Nayer Nagui

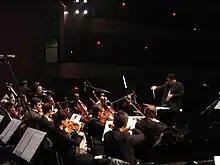
Conducting in Cairo Opera House during the Spiros Project

His vast repertoire ranges from symphonic, opera, oratorios and ballet conducting to musicals and light music. He conducted Rossini’s 3 comic Operas: Il Signor Bruschino, La Cambiale di Matrimonio, L'occasione fa il ladro, Verdi's Rigoletto, Puccini’s La Boheme as well as highlights from Aida, La Traviata and Il Barbiere di Siviglia. He also conducted Prokofiev's ballet "Romeo & Juliet" and Ravel's Bolero. His Oratorios repertoire includes Mozart, Brahms, and Fauré Requiems as well as Rossini’s Petite Messe Solennelle and Schubert Stabat Mater.